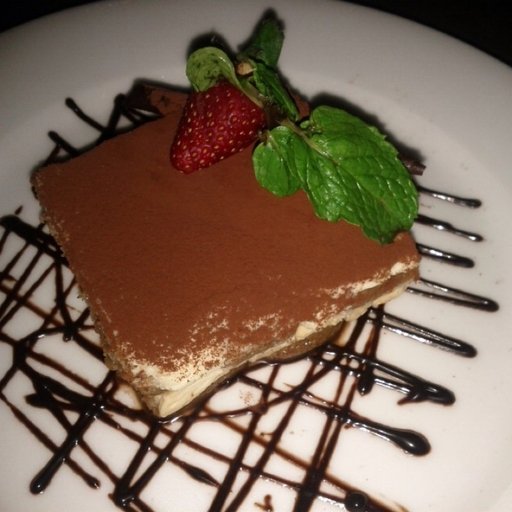
Label: tiramisu